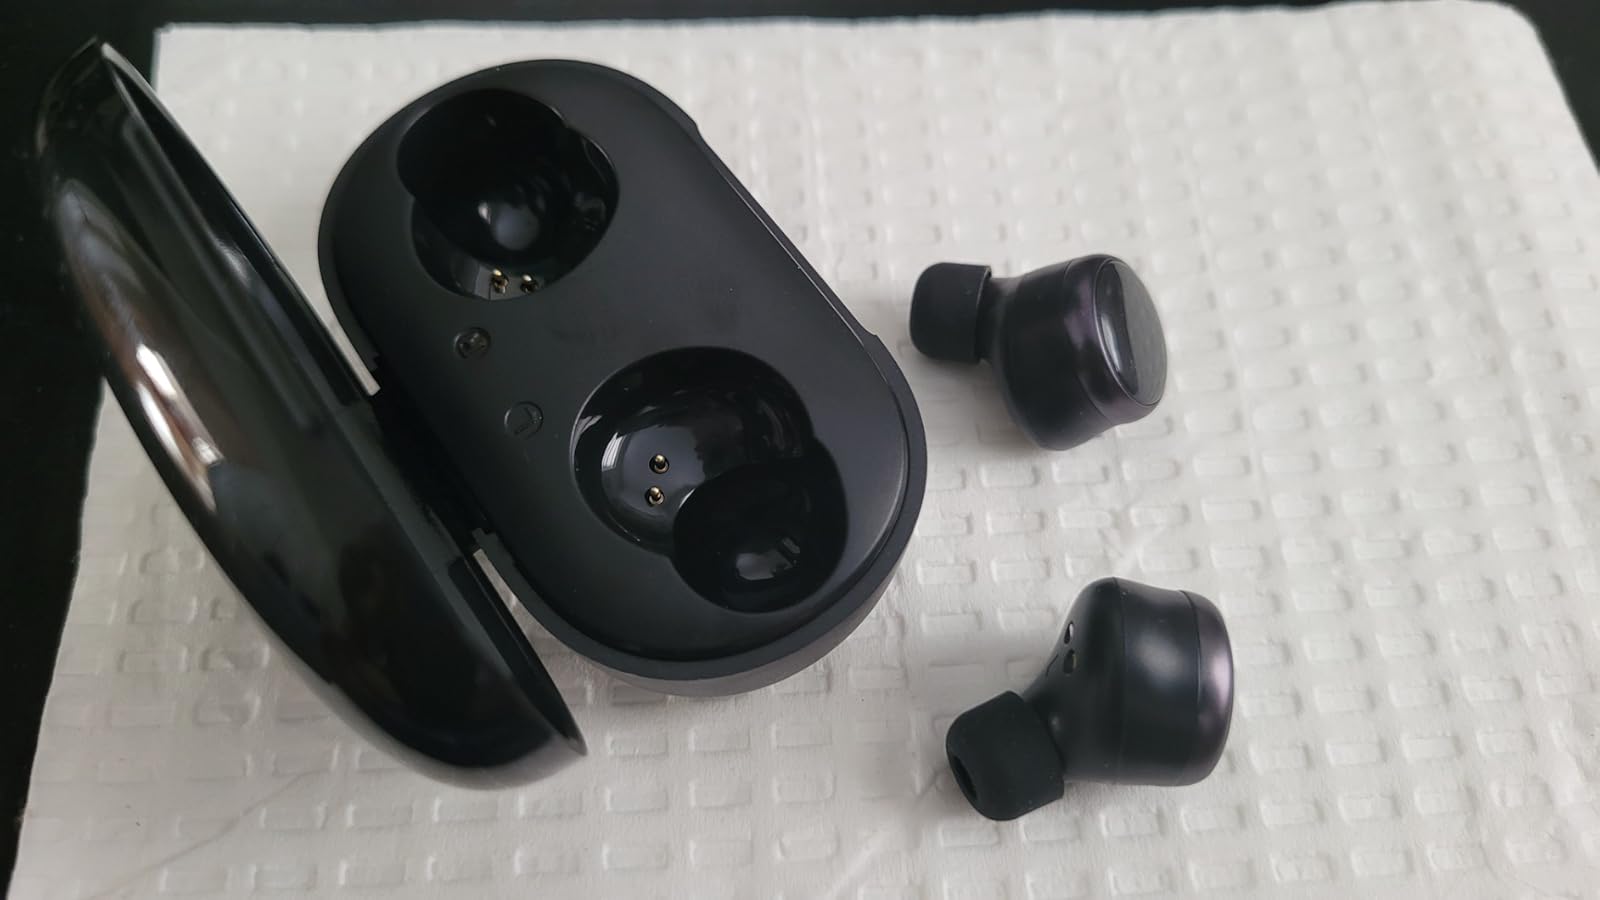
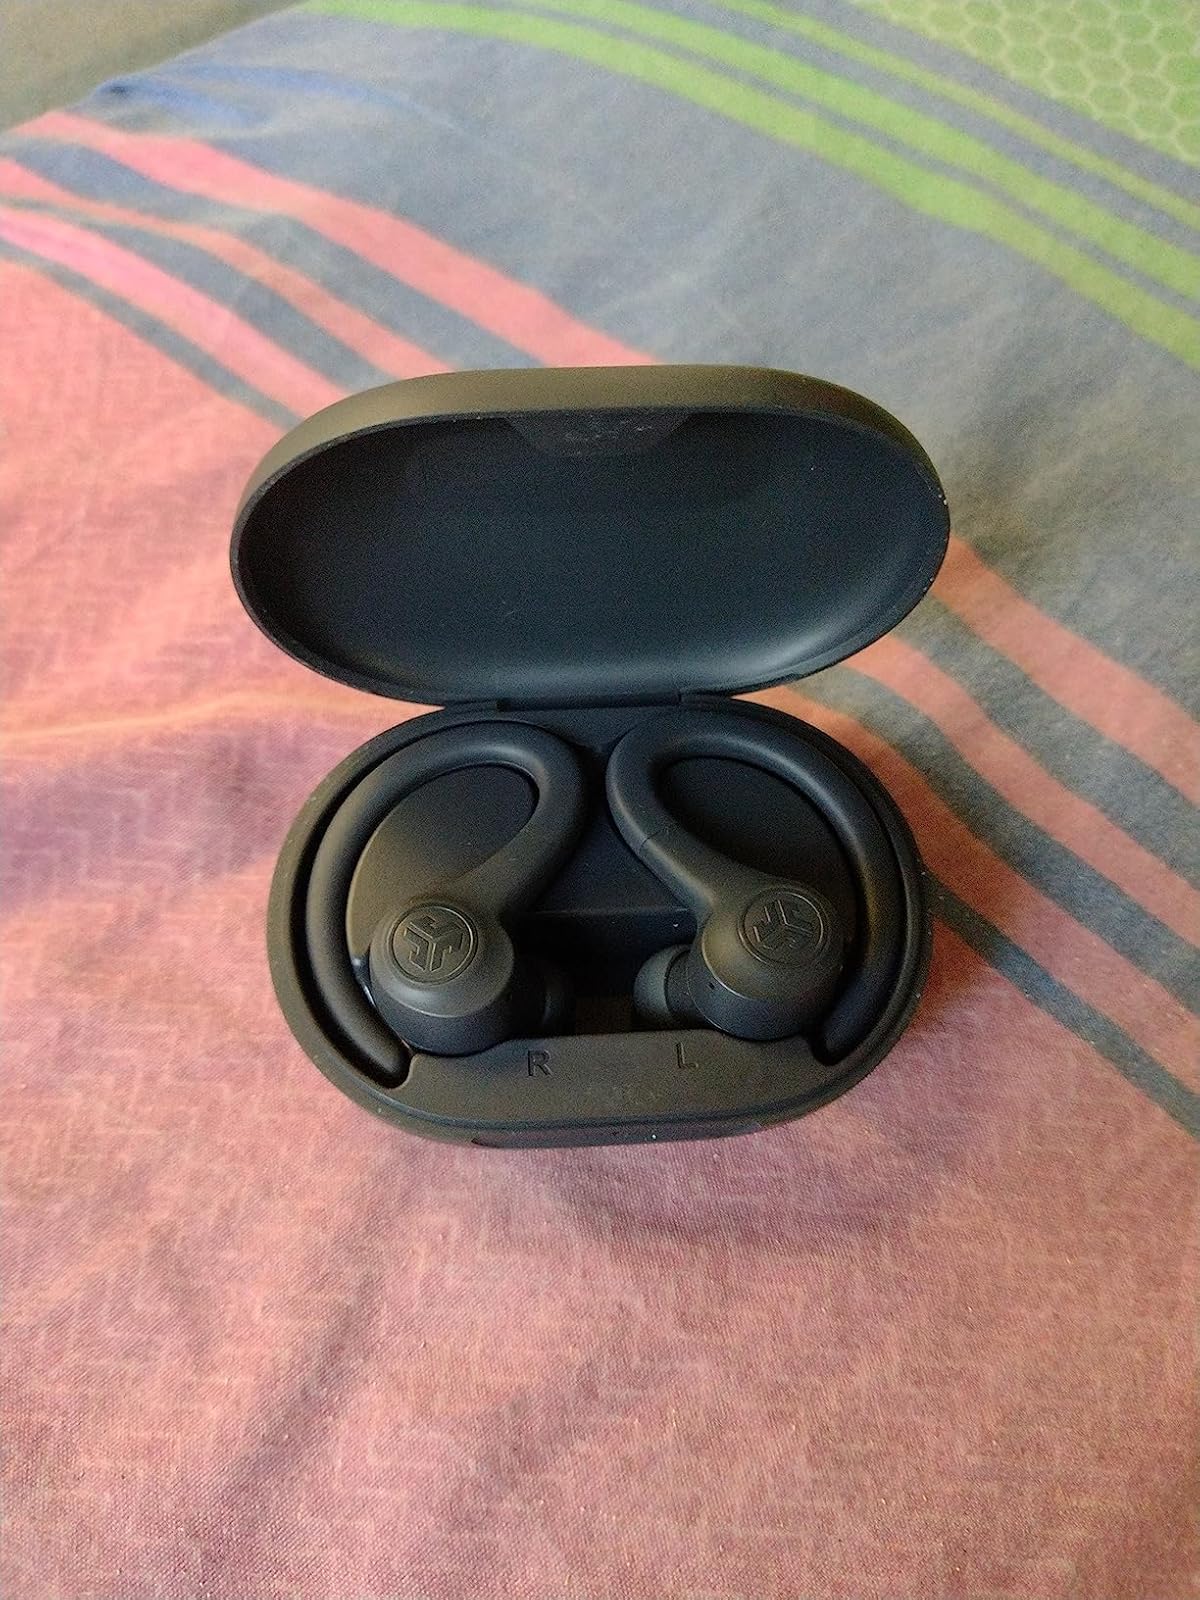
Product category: earbuds
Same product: no